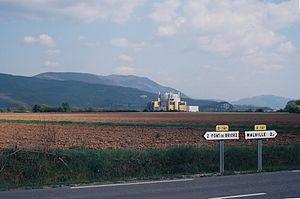
Superphénix et Malville, Isère, France.
La manifestation à Creys-Malville est un rassemblement contre le projet de centrale nucléaire de Superphénix qui a eu lieu le 31 juillet 1977 sur le futur site de Creys-Malville, près de Morestel dans l'Isère. Des affrontements avec les forces de l'ordre ont fait un mort parmi les manifestants : Vital Michalon.